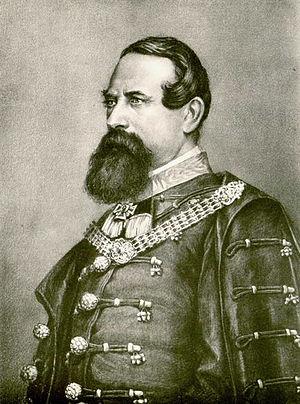
La bibliothèque de la Matica srpska est une bibliothèque située à Novi Sad, la capitale de la province autonome de Voïvodine, en Serbie. Elle a été créée en 1826 à Pest en même temps que la Matica srpska, la plus importante institution culturelle serbe de l'Empire d'Autriche et de l'Autriche-Hongrie ; elle a été transférée à Novi Sad en 1864. En 2015, elle est dirigée par le poète Selimir Radulović.